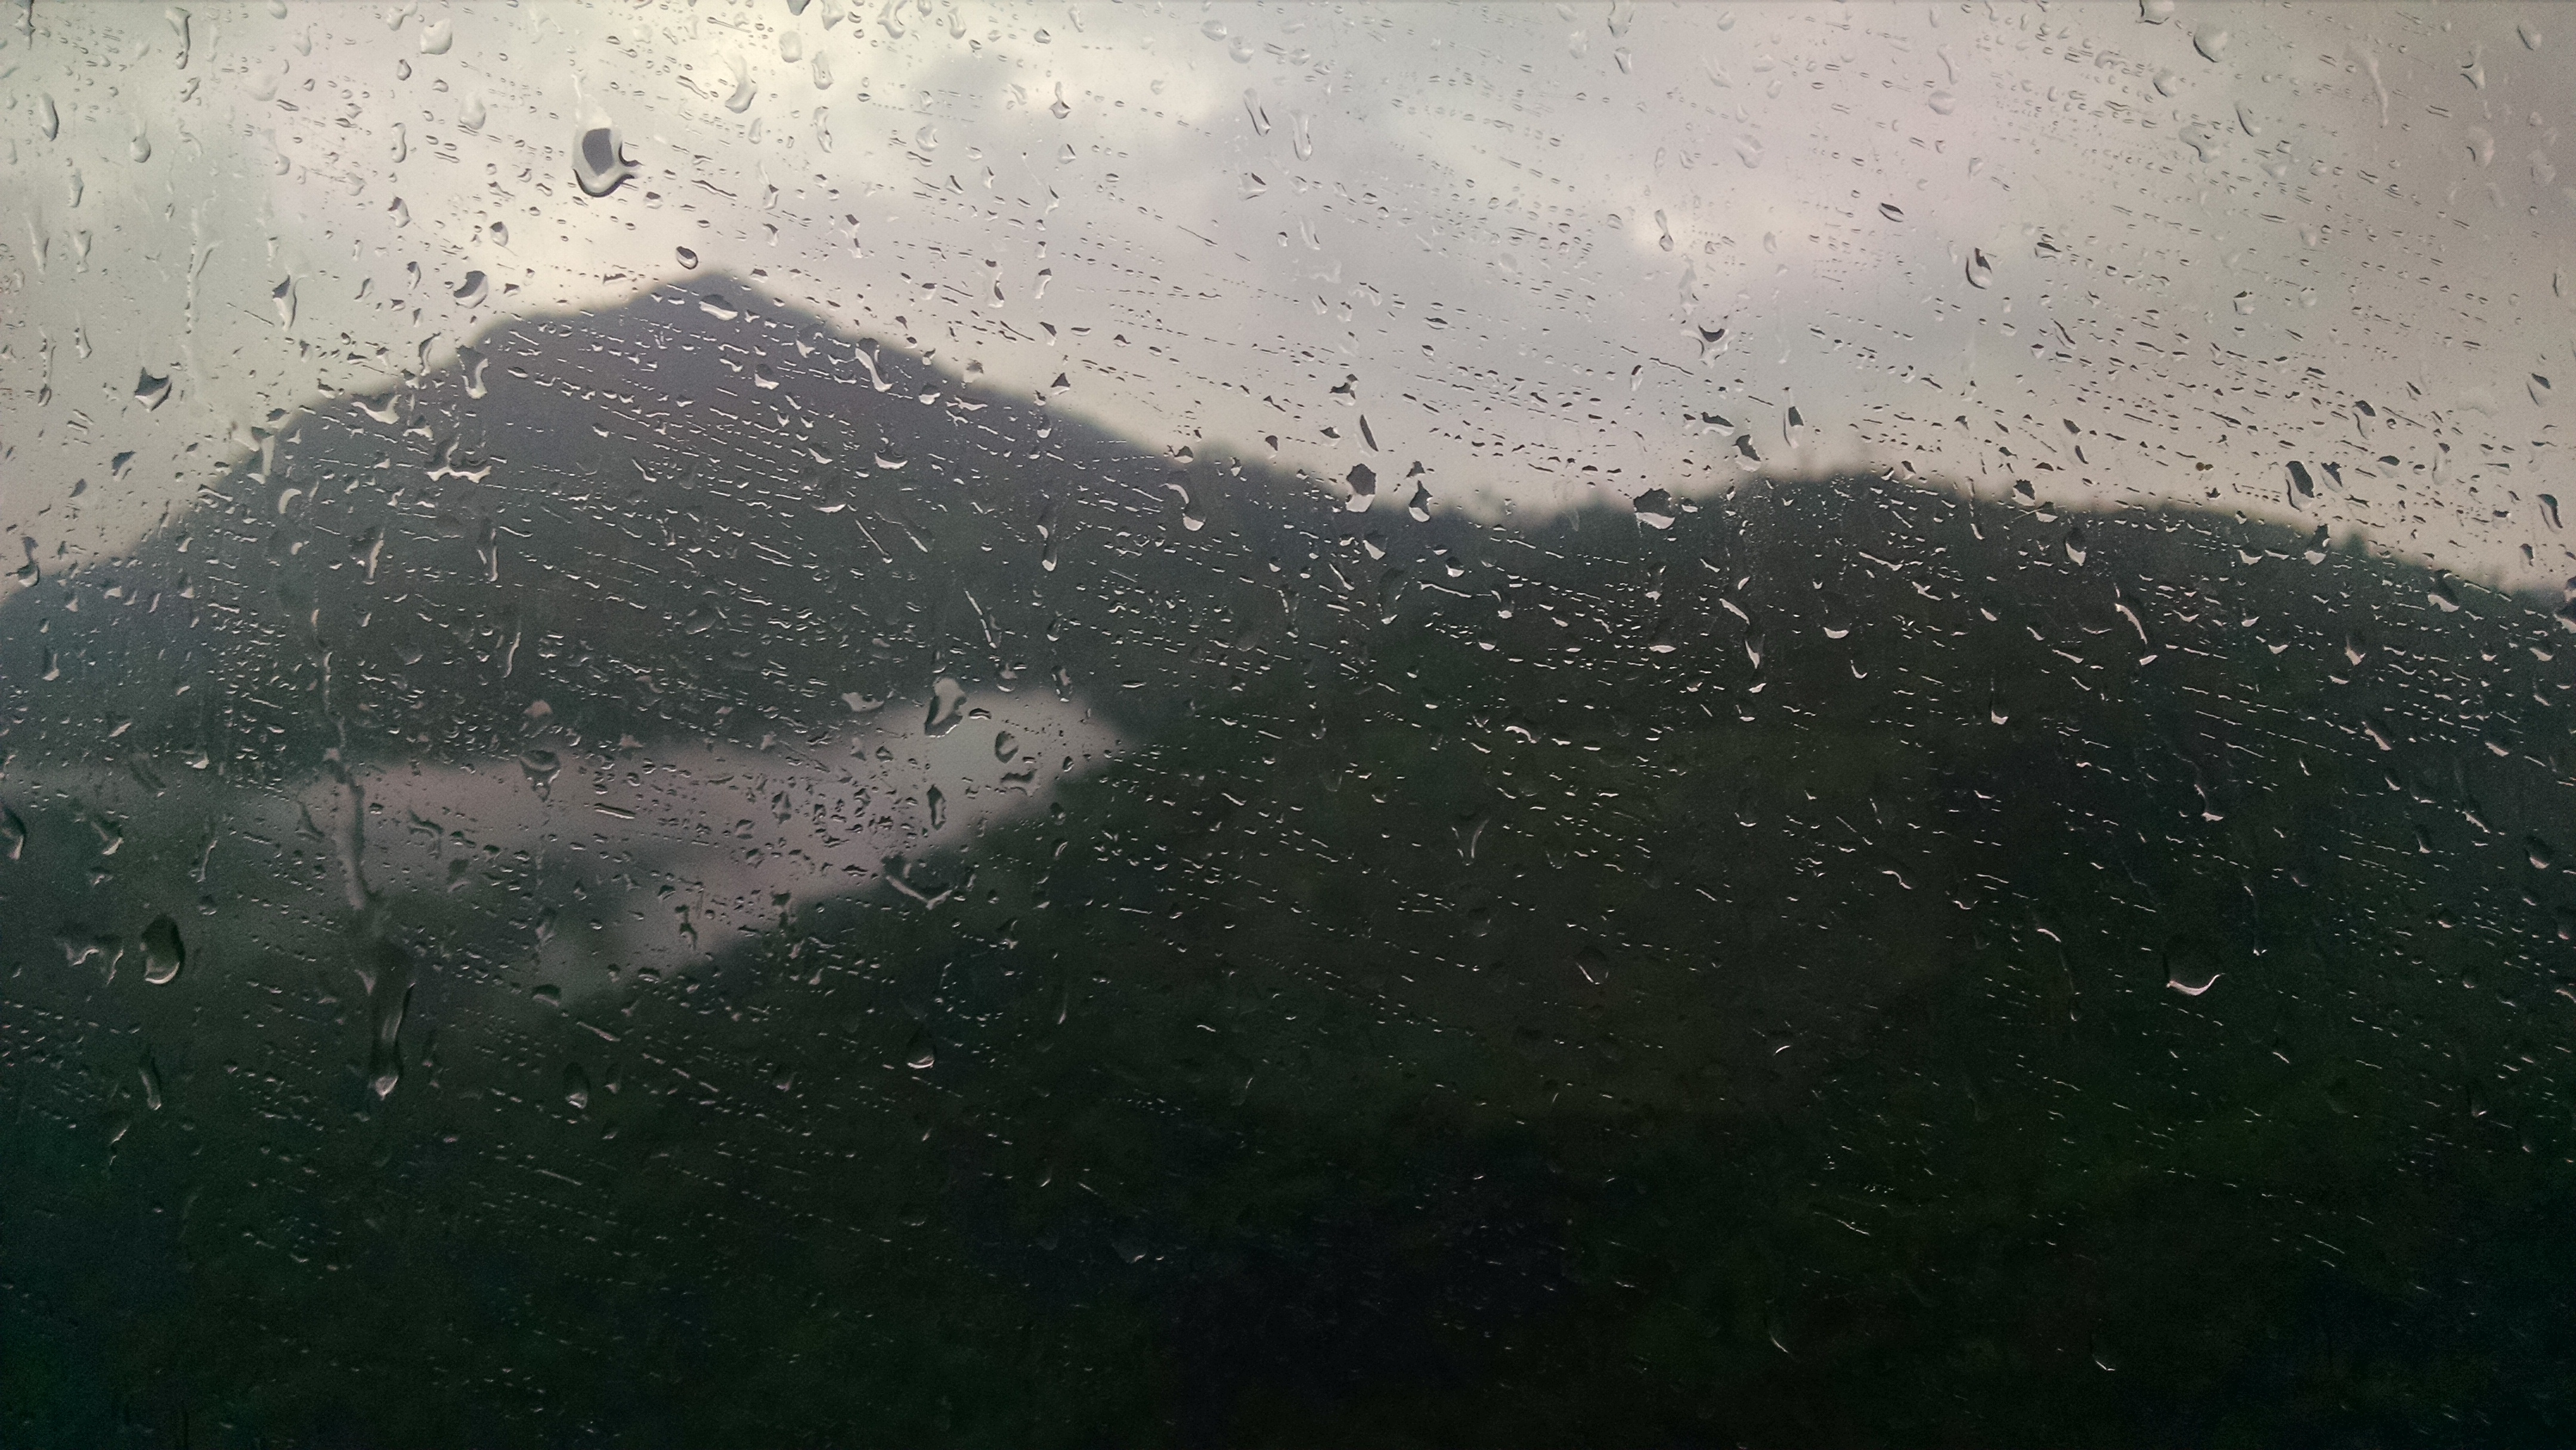
sea, water, snow, sunlight, morning, texture, rain, wave, reflection, weather, darkness, atmospheric phenomenon, atmosphere of earth